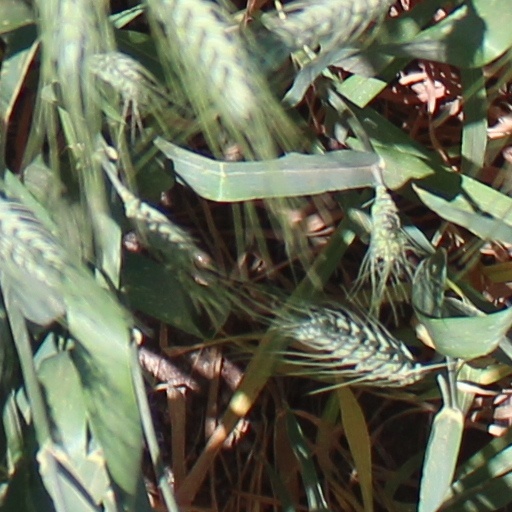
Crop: wheat